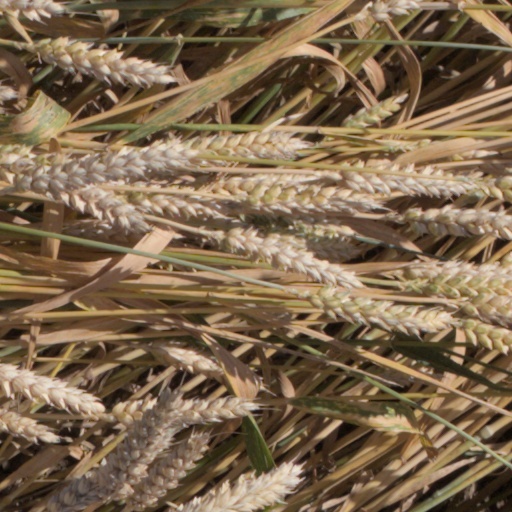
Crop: wheat